Lauren Conrad

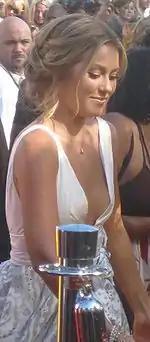
Conrad at the 2008 MTV Video Music Awards

Since appearing on "", Conrad has been recognized as being among the first individuals to benefit from the popularity of reality television in the early to mid-2000s. In 2009, Thomas Rogers from "Salon" described her as "one of the dullest major characters in reality television history", but opined that her normalcy compared to her co-stars on "The Hills" made her "vaguely likable". An editor from "People" stated that Conrad "became a full-blown TV phenom" during its third season, which notably introduced the conflict with Montag and Pratt, in addition to controversy regarding scripting allegations.